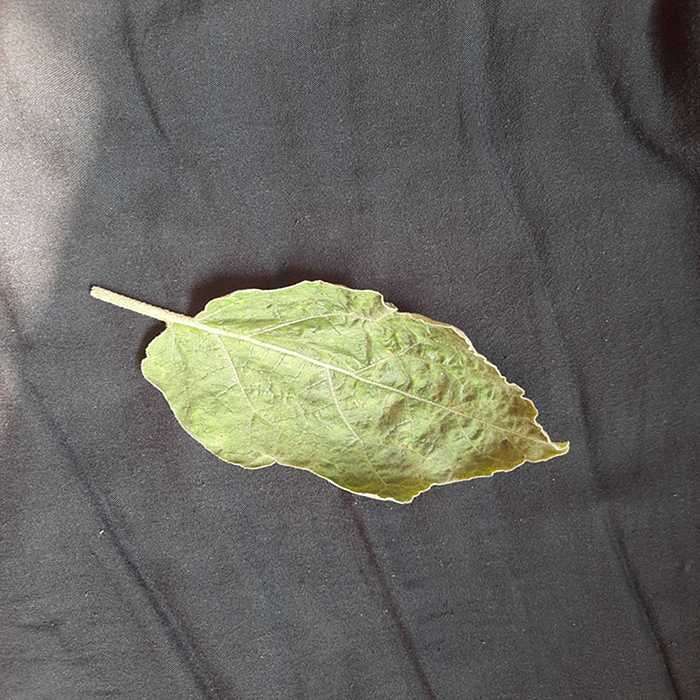
Plant: Eggplant
Label: Eggplant begomovirus